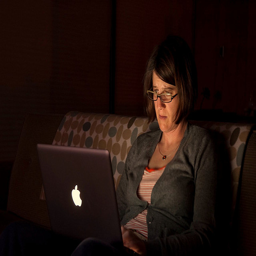
Woman sitting in a dark room on a couch using a McIntosh computer
A woman is looking down at her laptop
A woman with glasses sitting down in a dark room looking at an Apple computer.
A woman sitting in the dark while using her Macbook.
A woman in the dark with a laptop